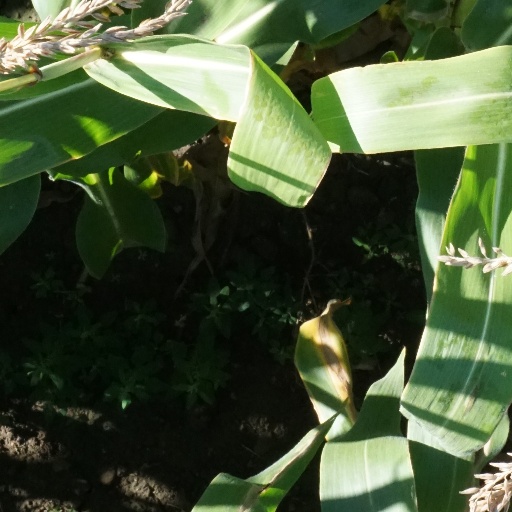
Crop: maize; corn